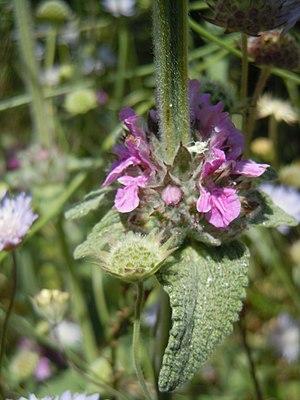
Stachys graeca à Mycènes
Stachys graeca est une espèce de plantes de la famille des Lamiaceae originaire de Grèce.